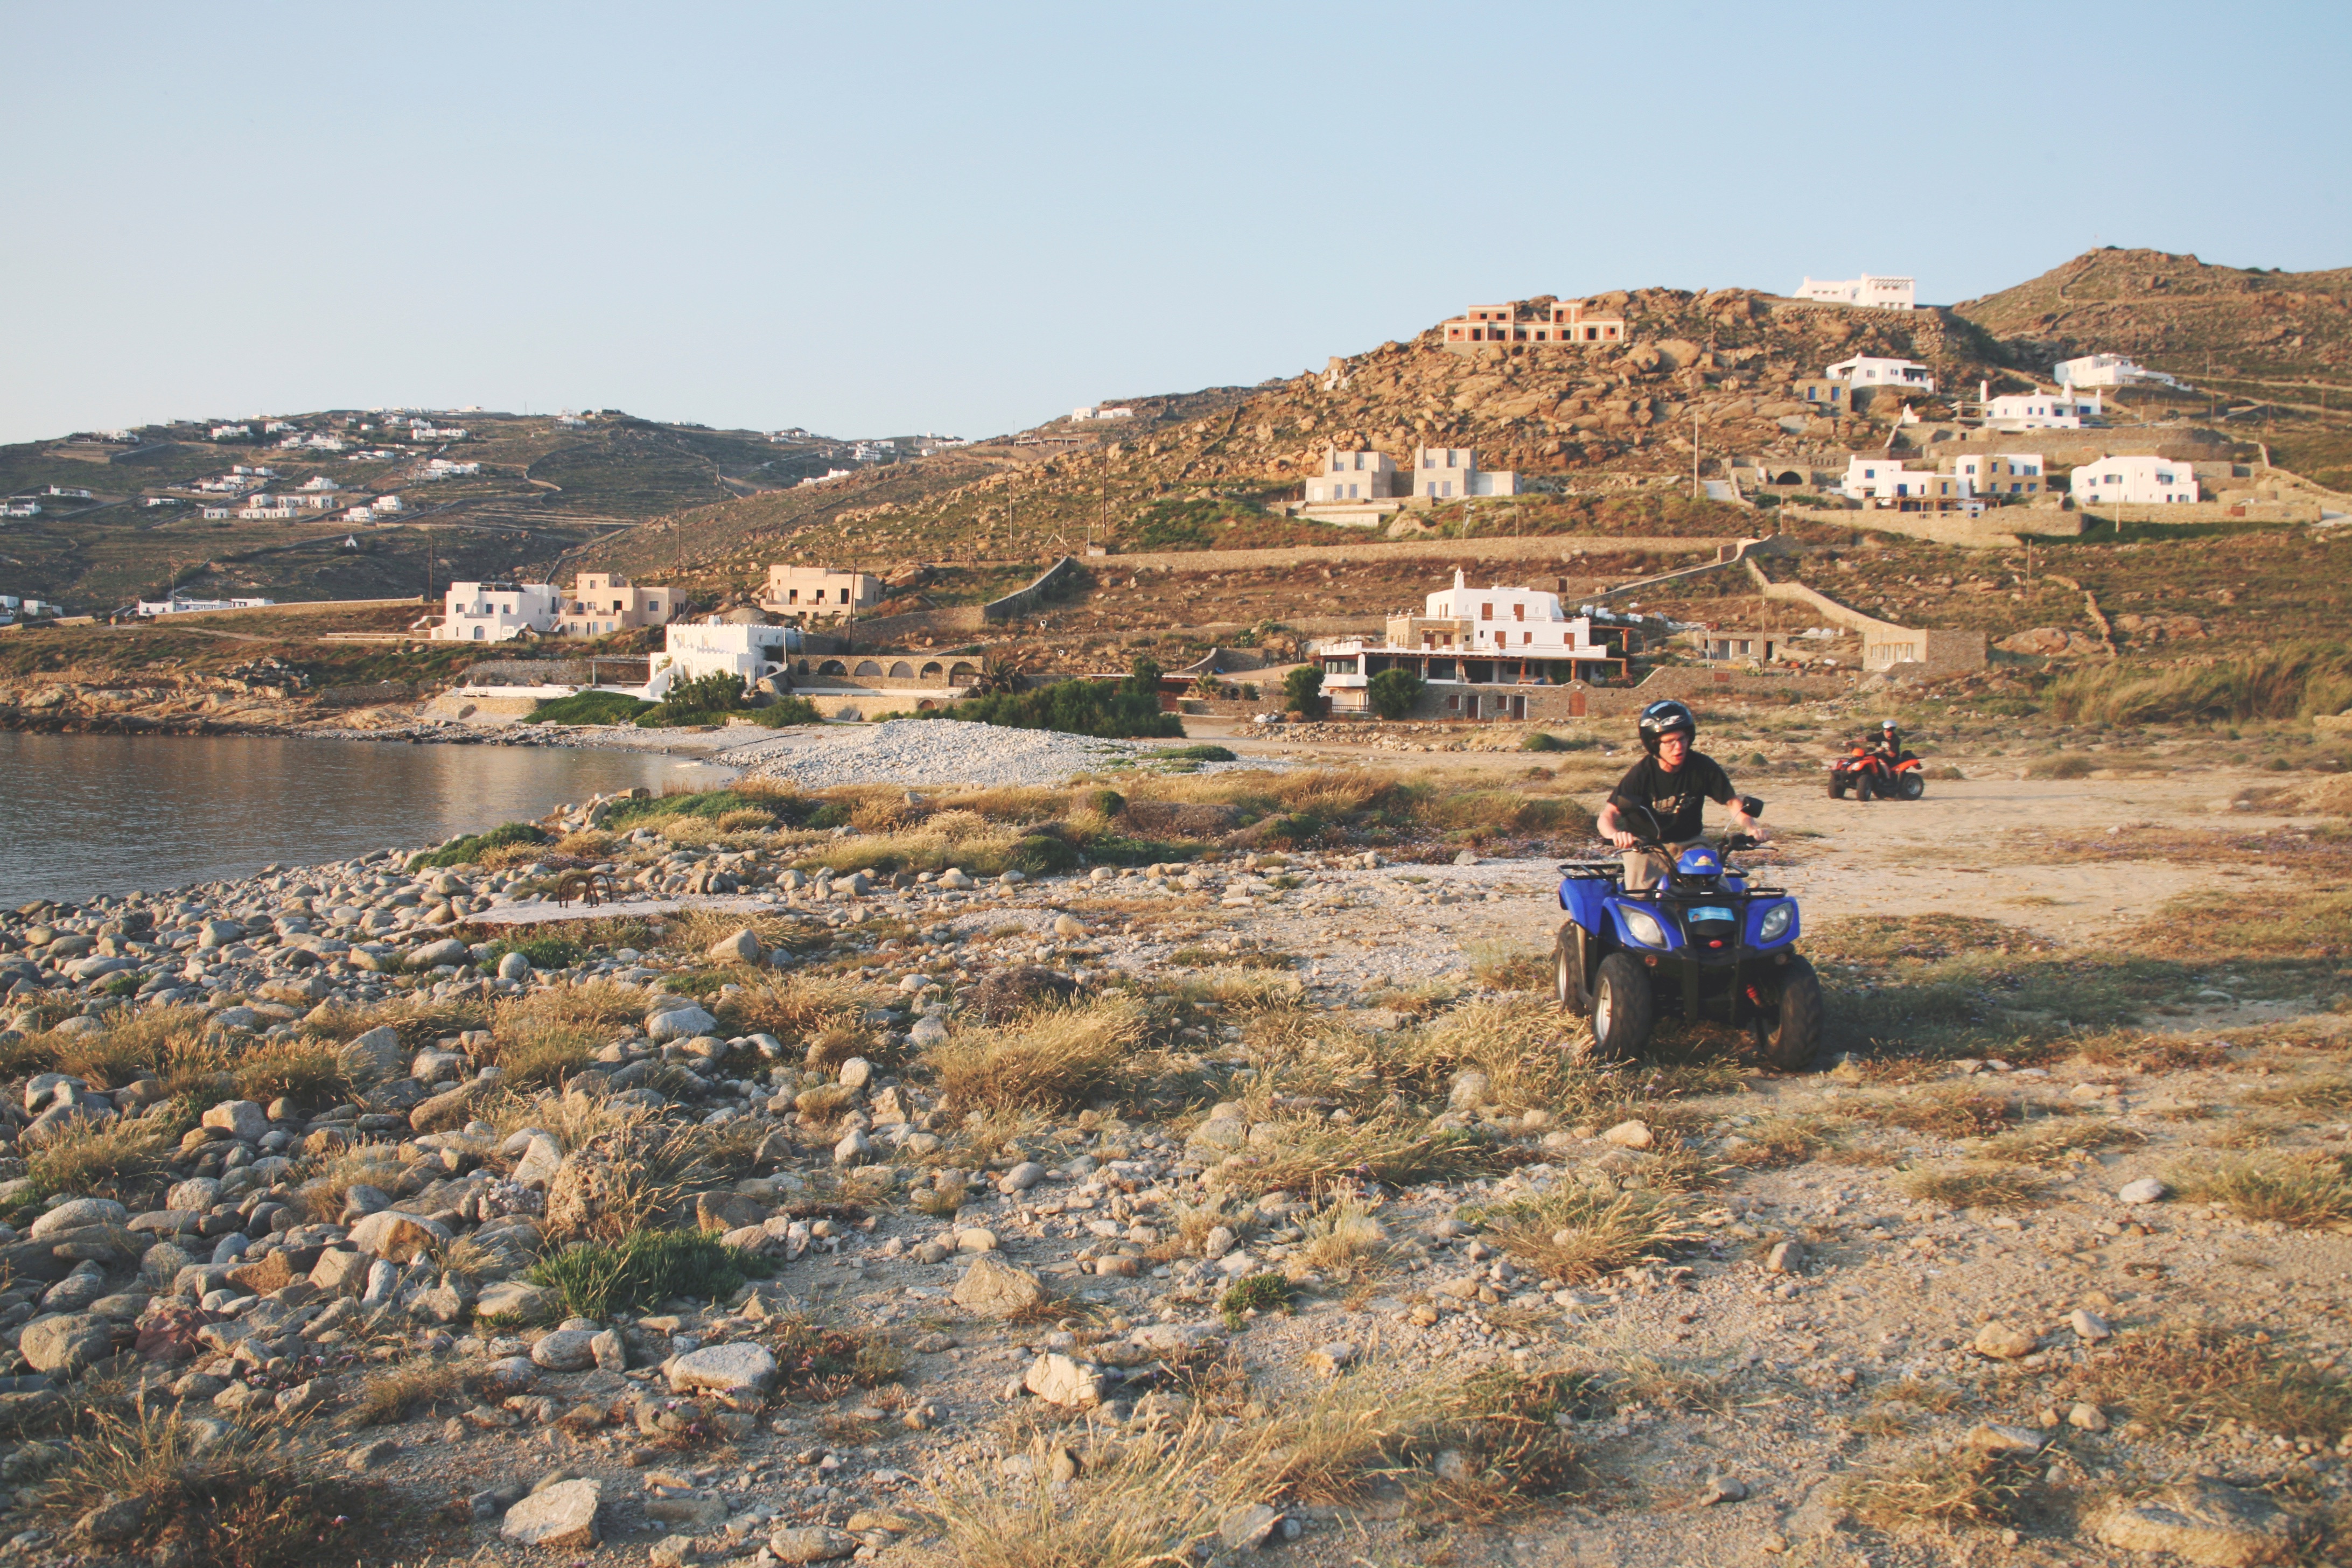
wilderness, mountain, lake, valley, ridge, geology, plateau, fell, geological phenomenon